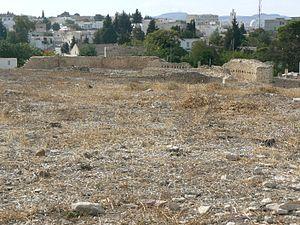
Vue de la ville de Makthar depuis le parc archéologique, à proximité de l'amphithéâtre.